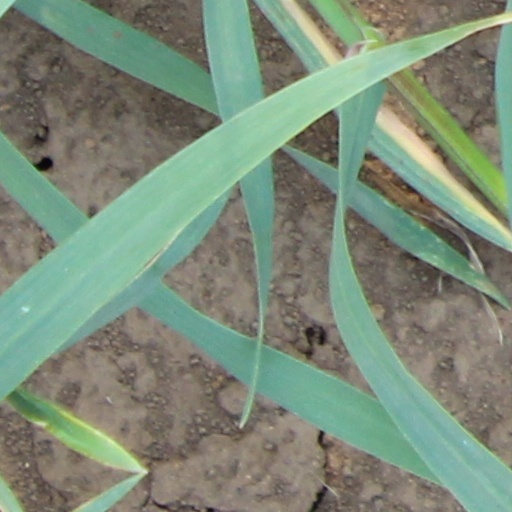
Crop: wheat